Awesome Gem

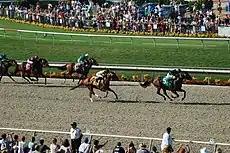
Awesome Gem chases Student Council in the 2007 Pacific Classic.

The chestnut took off the rest of the 2007 season and was sent to an undisclosed farm for rest. While he was on break, trainer Craig Dollase announced that he plans to point Awesome Gem toward the 2008 Dubai World Cup scheduled for March 29.